Ancient Celtic women

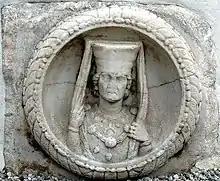
Bust of a Norican woman with a Modius cap, Wölfnitz-Lendorf, Carinthia)

Since almost no depictions of women survive from the La Tène period, archaeologists must make do with Roman provincial images. In these, women are seldom depicted bare-headed, so that more is known about headcoverings than about hairstyles. Celtic women of this time wore winged caps, felt caps in the shape of upturned cones with veils, cylinder-shaped fur caps, bronze tiaras or circlets. The modius cap was a stiff cap shaped like an inverted cone which was especially common in the first century AD around Virunum. It was worn with a veil and rich decoration and indicated women of the upper class. The veil worn over the cap was often so long that it could cover the entire body. In north Pannonia at the same time, women wore a fur cap, with a spiked brim, a veil cap similar to the Norican one and in later times a turban-like head covering with a veil. Among the Celtiberian women a structure, which consisted of a choker with rods extending up over the head and a veil stretched over the top for shade, was fashionable.